Dome of the Chain

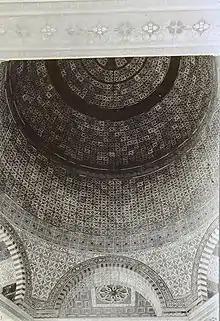
Inner view of the dome, 1919

Dome of the Chain is an Islamic free-standing domed building located adjacently east of the Dome of the Rock in the Al-Aqsa Mosque compound in the Old City of Jerusalem. It is one of many small buildings that can be found scattered around the Al-Aqsa Mosque. Its exact historical use and significance are under scholarly debate. Erected in 691–92 CE, the Dome of the Chain is one of the oldest surviving structures at the Al-Aqsa Mosque compound.